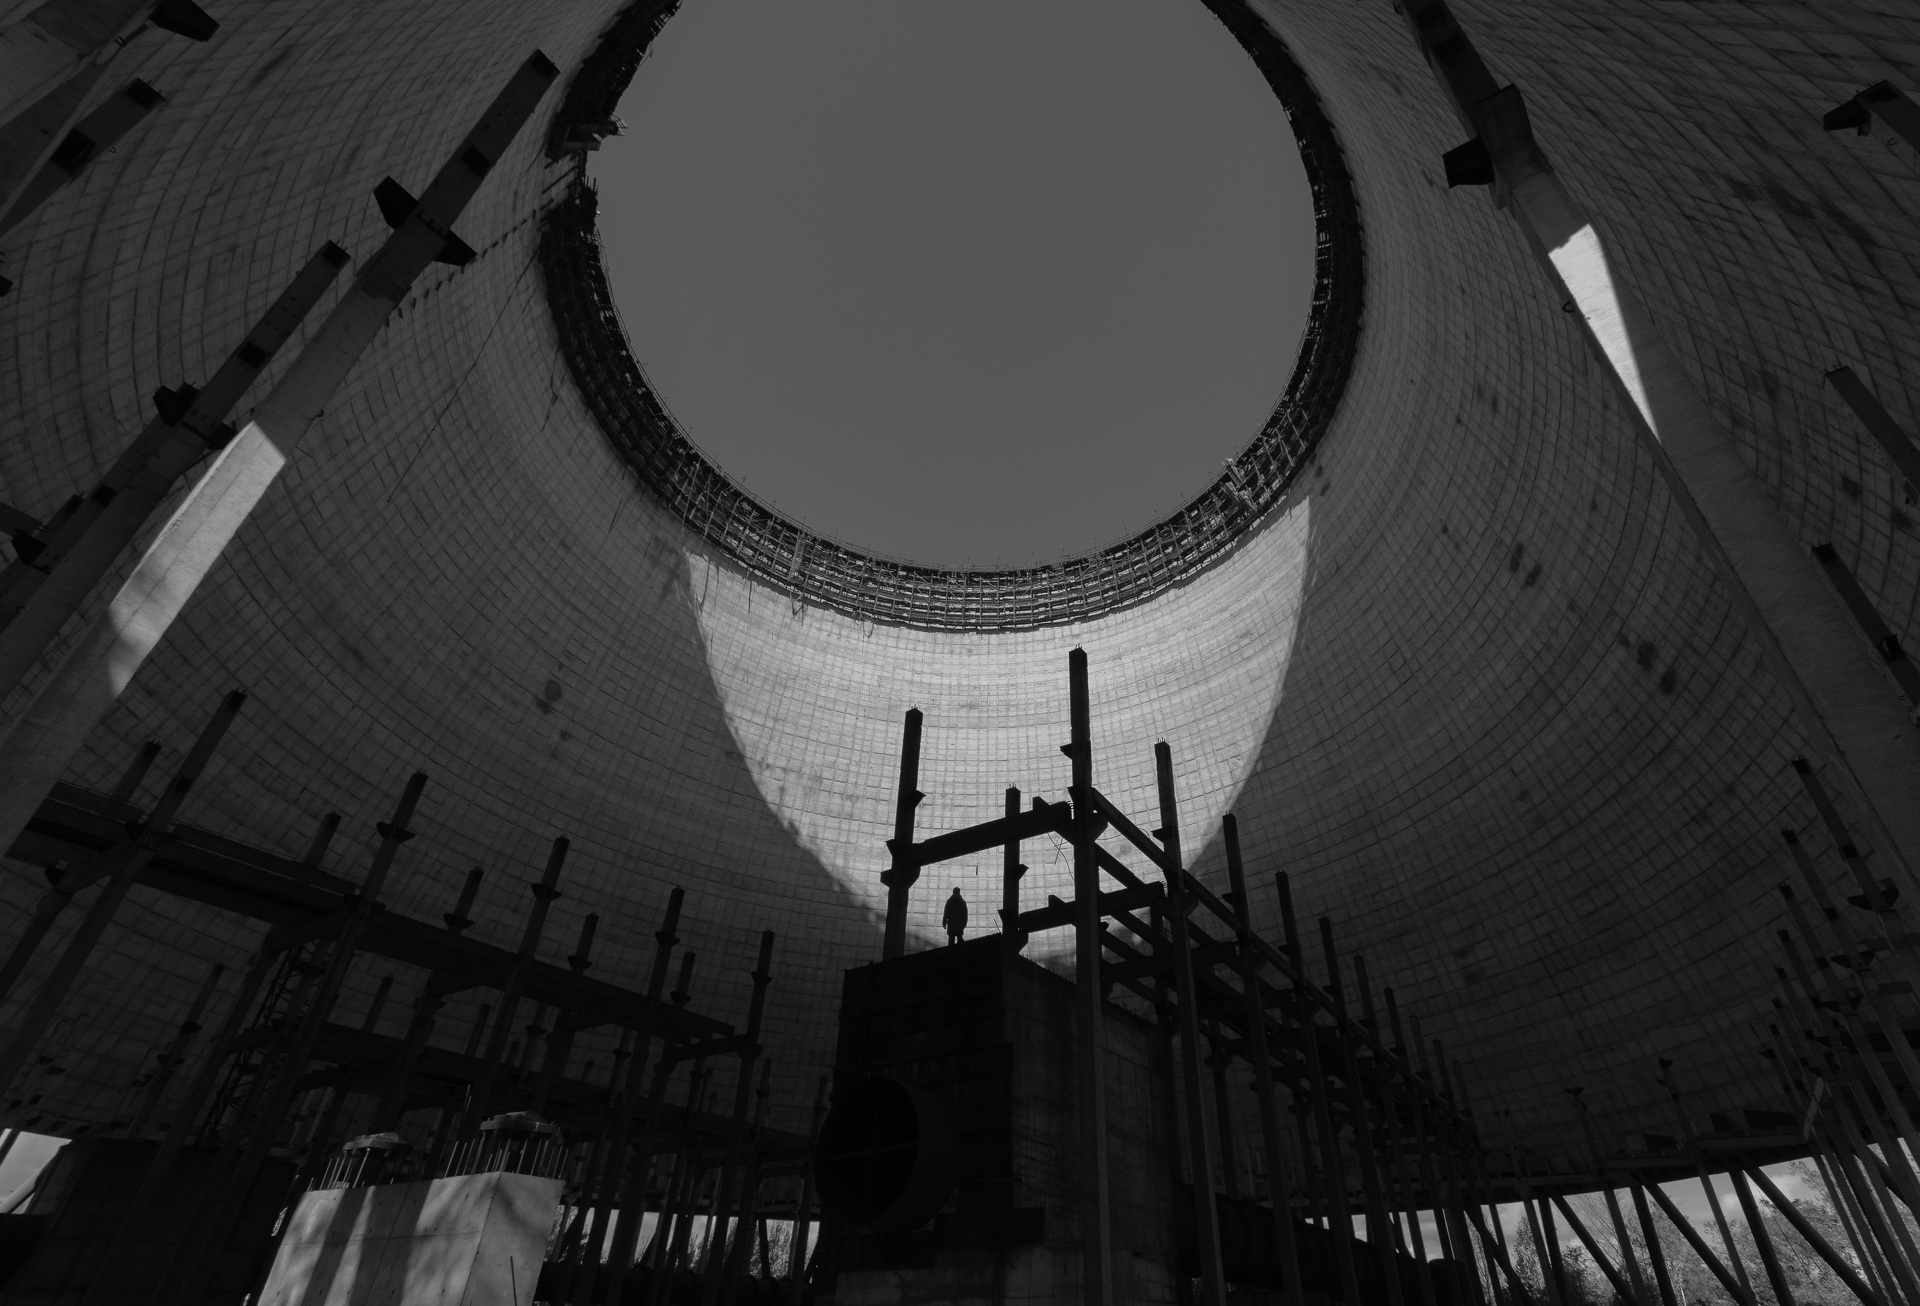
light, black and white, white, photography, darkness, black, monochrome, symmetry, image, shape, monochrome photography